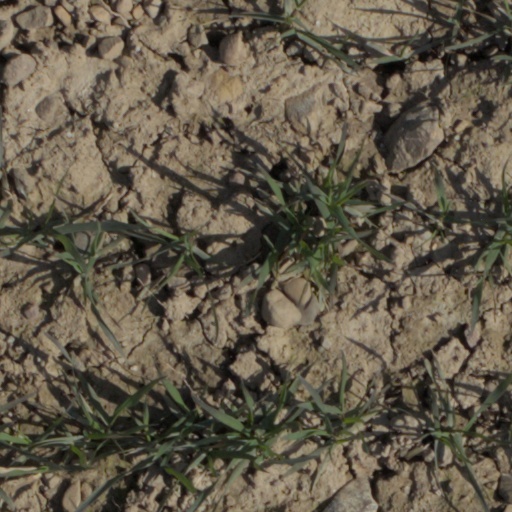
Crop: wheat